Muse (Jolin Tsai album)

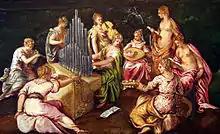
The Muses are the nine inspirational goddesses in ancient Greek religion and mythology, presiding over literature, science, and the arts.

The album title "Muse" refers to the Muses, the nine inspirational goddesses in ancient Greek religion and mythology who preside over literature, science, and the arts. The term is often used metaphorically to describe a person who inspires artists, musicians, or writers. Tsai explained that the meaning behind the album title is inspiration. She emphasized that, to her, art is not something obscure or difficult to grasp, but rather an expression derived from everyday life. Through singing and performing, she brings these inspirations into her work.